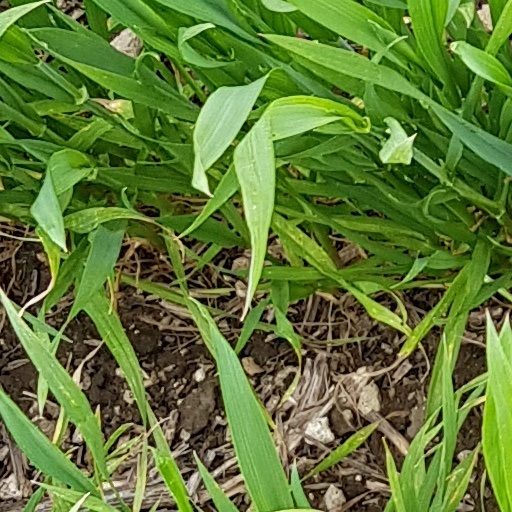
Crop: wheat